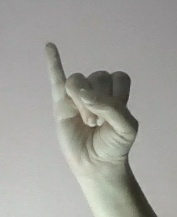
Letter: meem